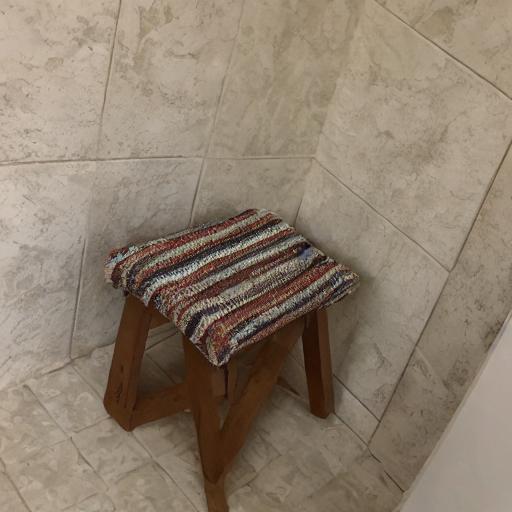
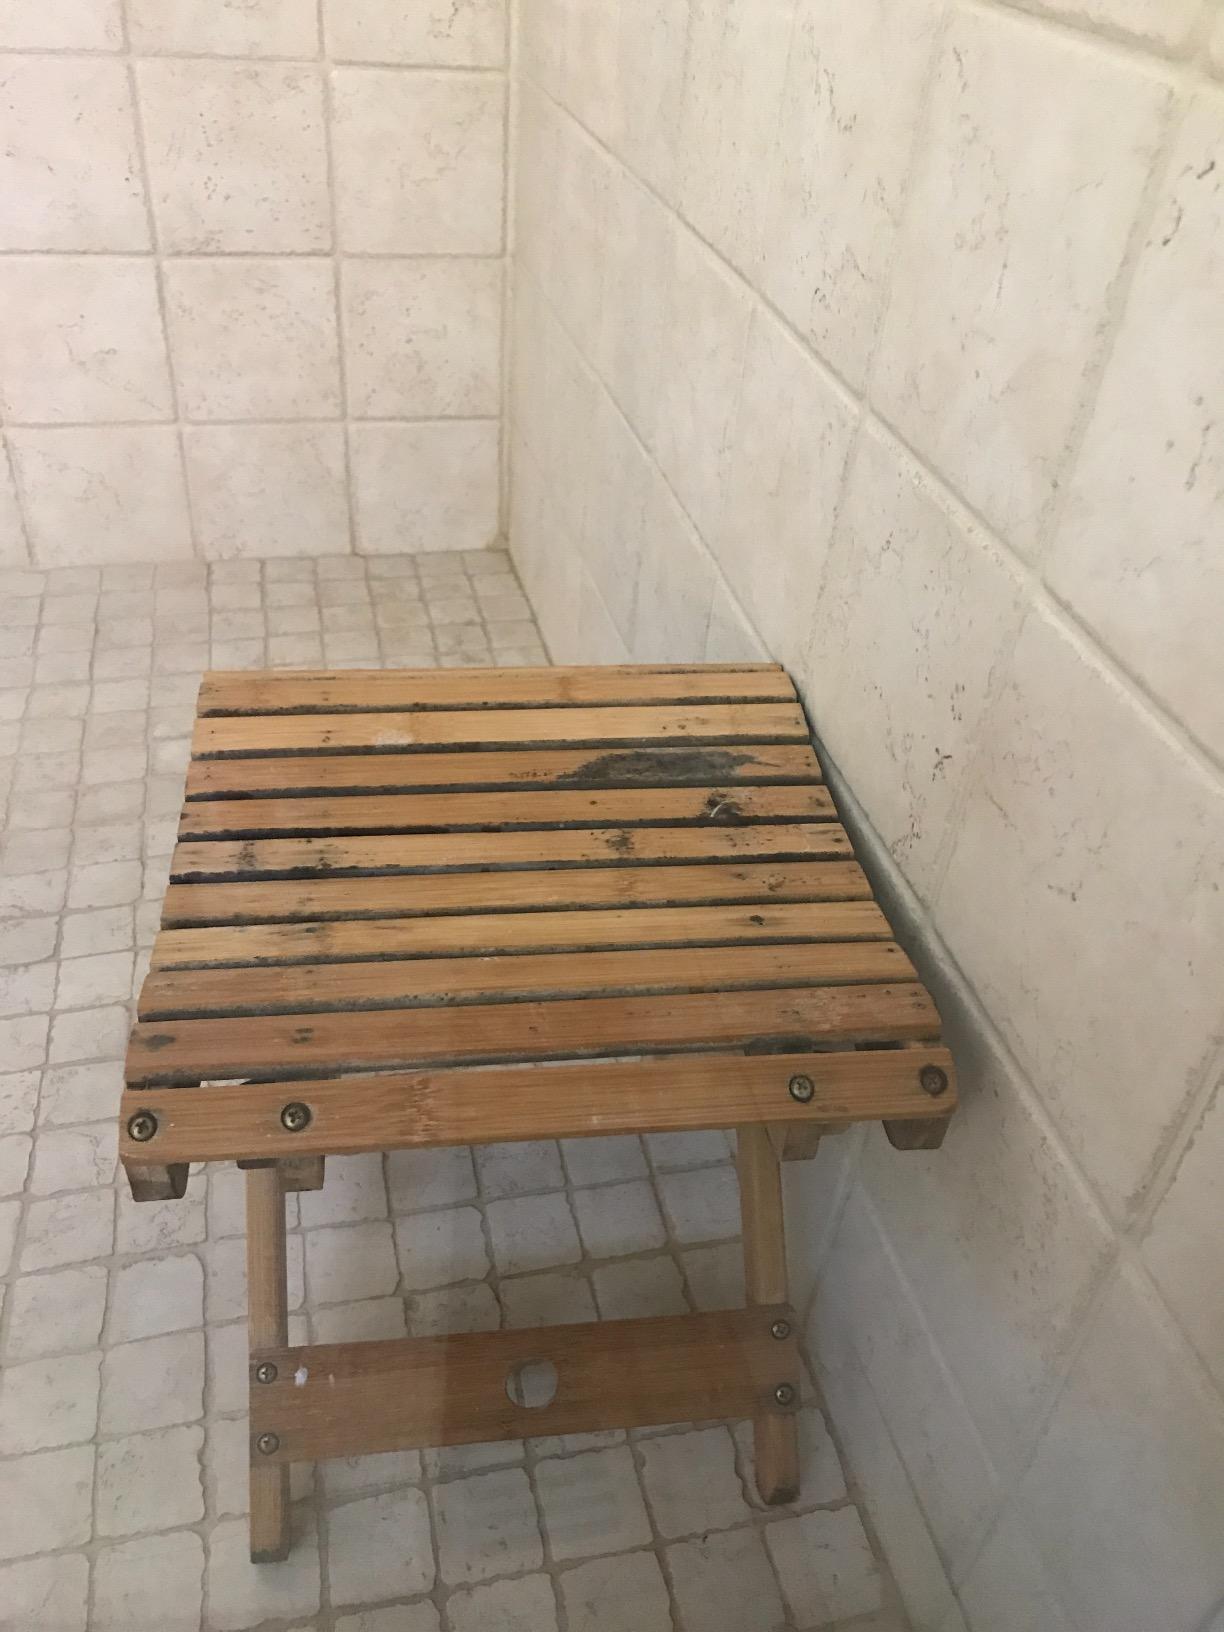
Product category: stool
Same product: no